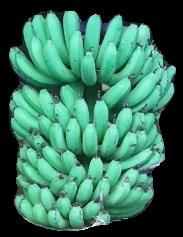
Variety: pachbale
Grade: grade1